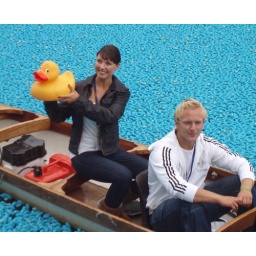
Emma Barton and Shane Gergahty also arrive, and pose in the boat with the big yellow duck.